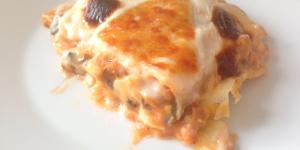
lasana de atun y huevo